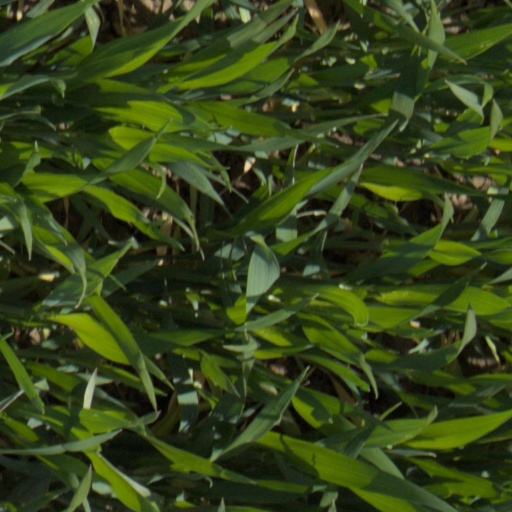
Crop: wheat